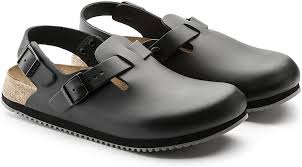
Label: Clog